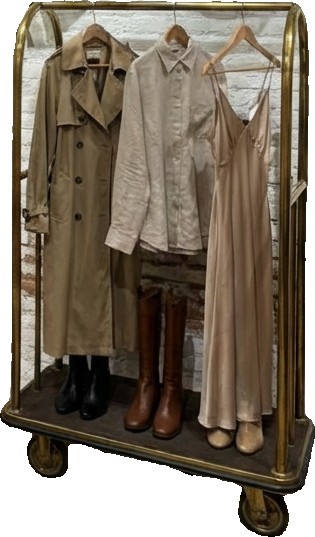
Surface category: cabinetry